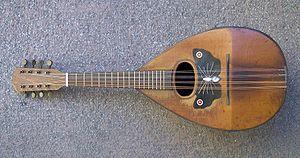
Pasquale Vinaccia né le 20 juillet 1806 à Naples et mort vers 1882 est un luthier italien, fournisseur de la reine d’Italie et grand-père maternel de Carlo Munier.
La musique italienne regroupe l'ensemble des genres musicaux et des répertoires composés sur le territoire italien depuis les premiers temps de la musique jusqu'au XXIᵉ siècle. Cela concerne la musique traditionnelle des différentes régions d'Italie, la musique classique allant du moyen-âge à la musique contemporaine, notamment l'opéra italien, et les différents genres de la musique populaire, de la variété à la techno et au hip-hop en passant par le rock.
La mandoline est un instrument de musique à cordes pincées originaire d'Italie. Petit luth à manche court utilisé en musique classique, folklorique ou traditionnelle, elle est surtout répandue dans les pays méditerranéens. Elle est connue, par exemple, comme l'instrument d'accompagnement privilégié de la chanson napolitaine.
Anna Schivazappa, née à Padoue, est une mandoliniste classique et chercheuse musicologue italienne.